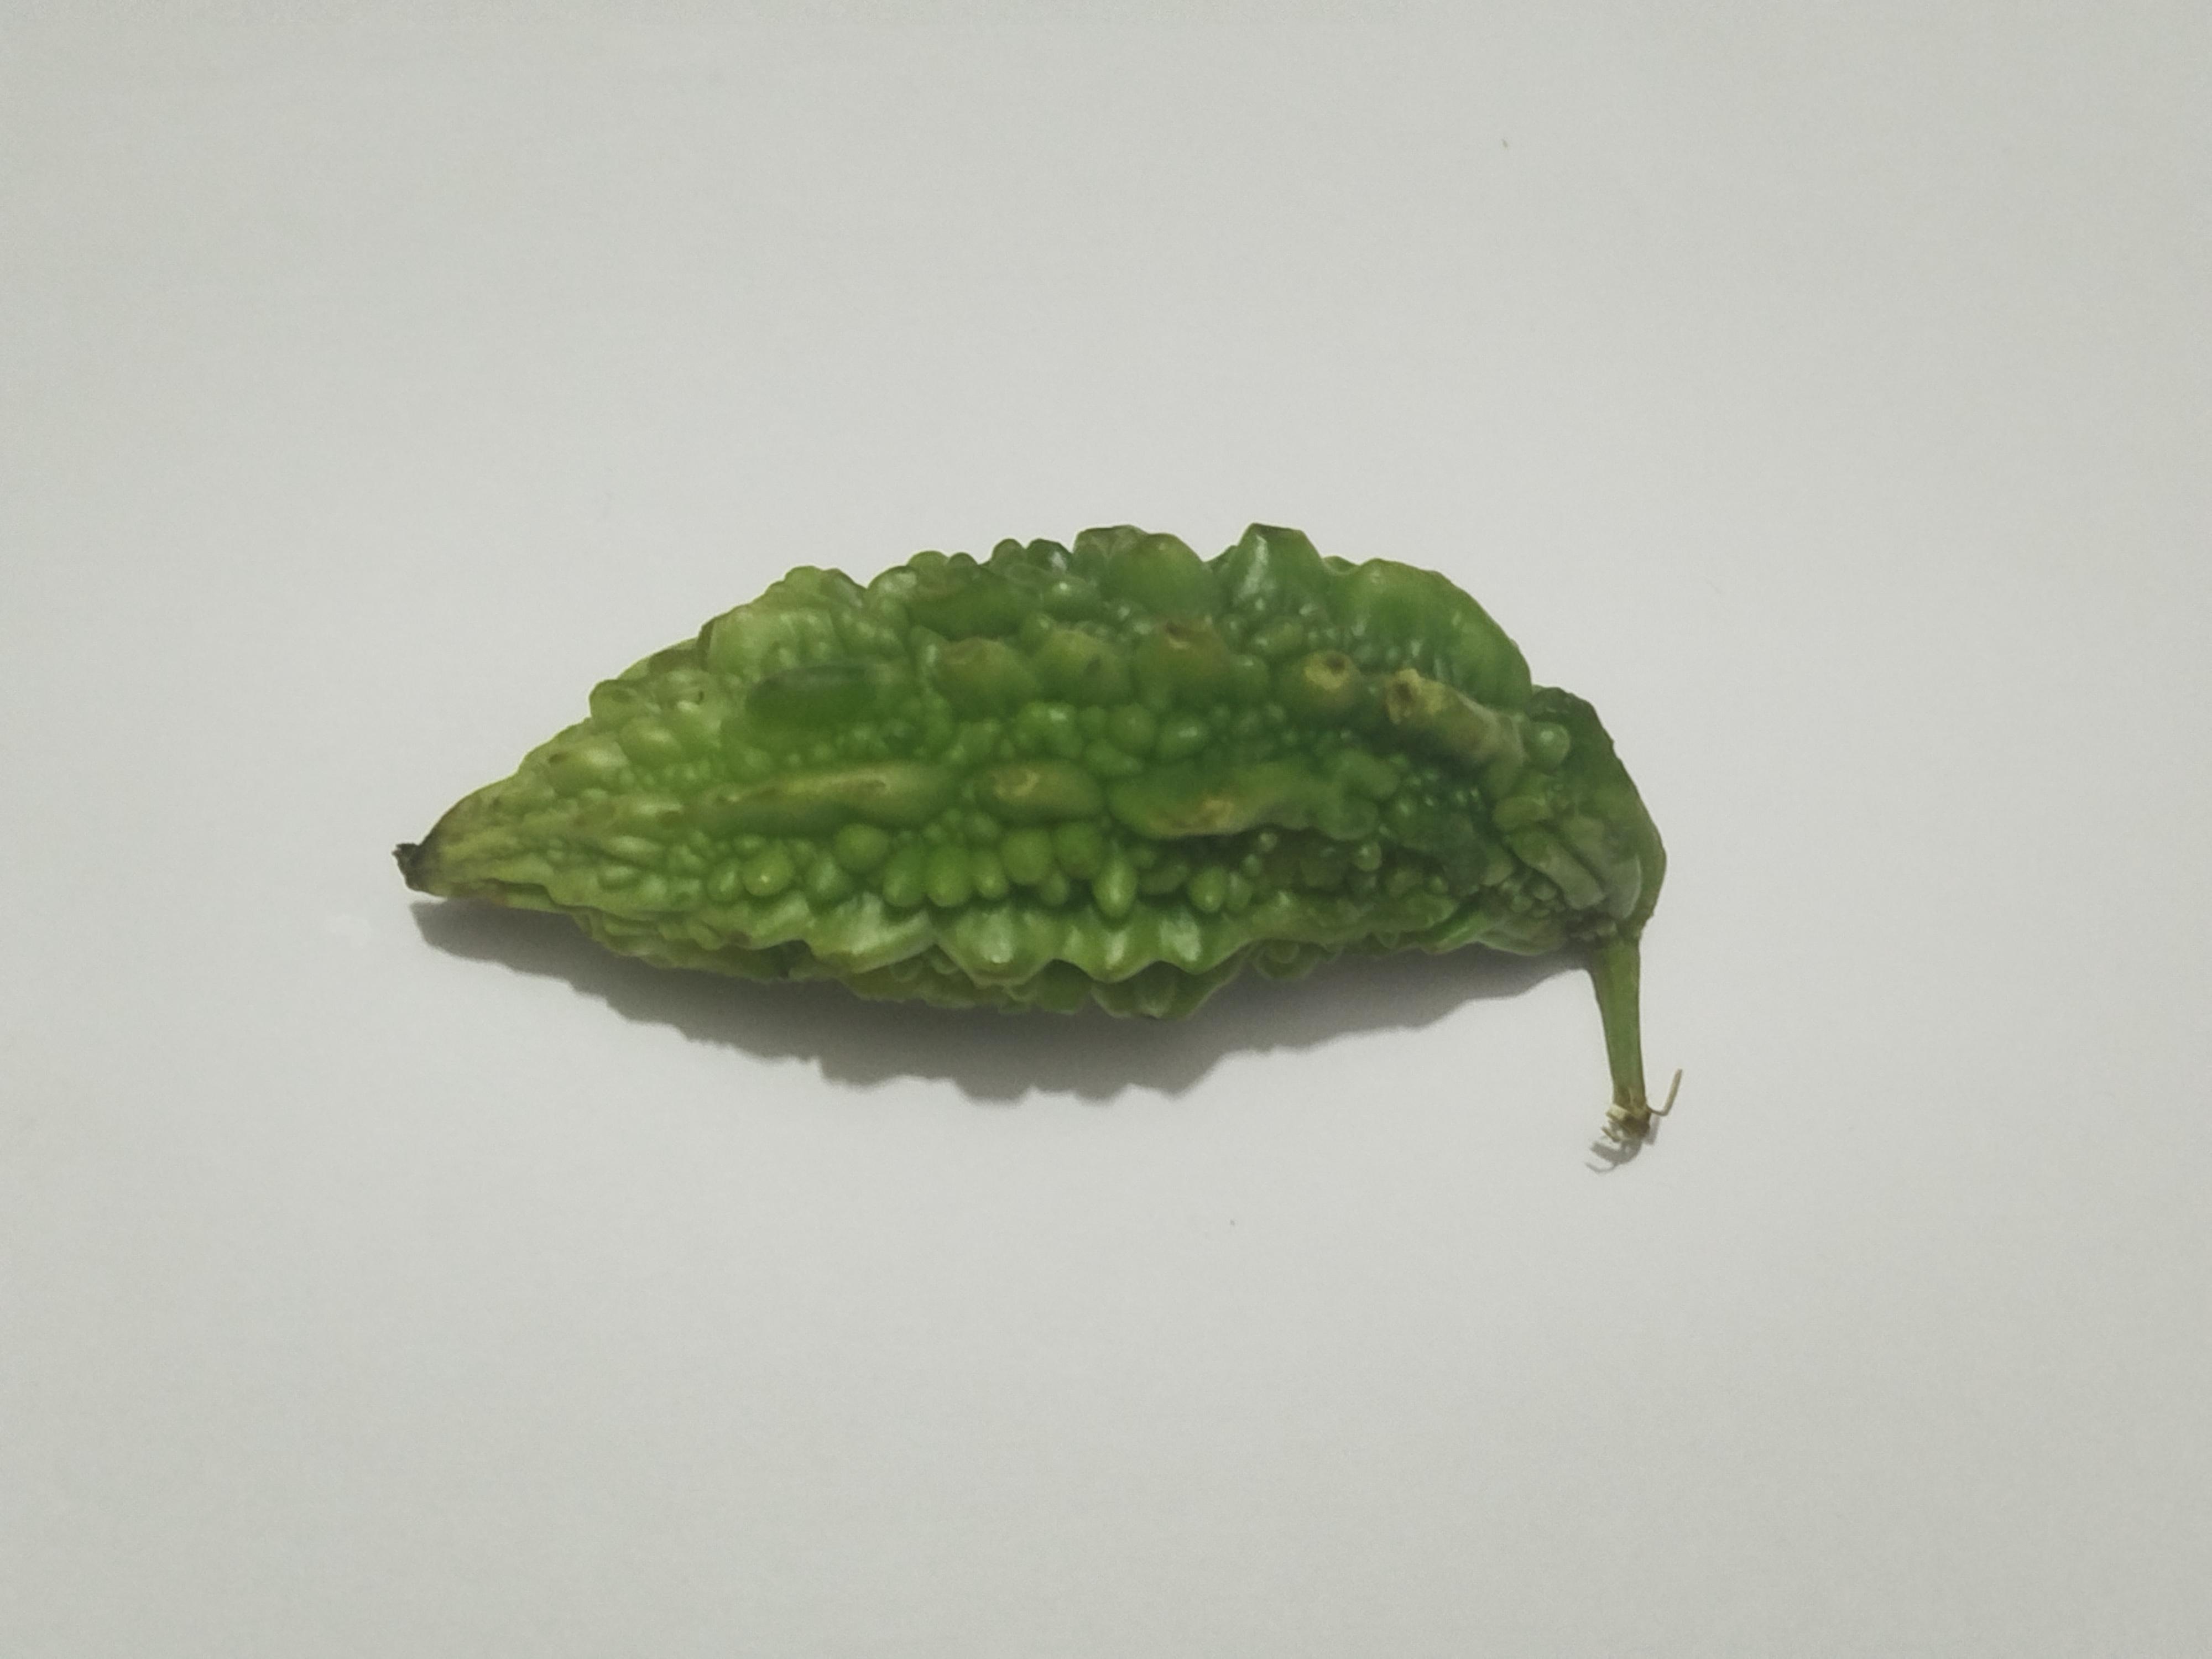
Label: Bitter melon